N. C. Wyeth House and Studio

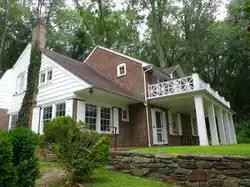
Wyeth House in 2010

The N. C. Wyeth House and Studio is a historic house museum and artist's studio on Murphy Road in Chadds Ford Township, Pennsylvania, United States. Beginning with its construction in 1911, it served as the principal home and studio of artist N.C. Wyeth (1882-1945). It was restored to its original appearance around the time of his death. The property is managed by the Brandywine River Museum, which offers tours. It was designated a National Historic Landmark District in 1997.